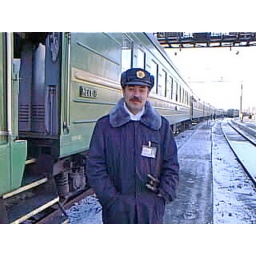
Igor, a car attendant, besides Trans-Siberian passenger train at Chita, Siberia in April 2000.